Federação Brasileira pelo Progresso Feminino

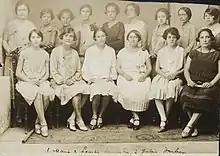
First Women Voters of Brazil. Natal, Rio Grande do Norte, 1928.

Inaugurated in 1837, the traditional Pedro II College was intended for the education of male students and was seen as a model for the country, as it offered a level of instruction that guaranteed access to higher education and surpassed other secondary schools. In 1883, Dr. Candido Barata Ribeiro requested the enrolment in the first year of his two daughters and Senator Pedro Leão Velloso authorised their admission to the school. Other girls also entered the school in that period. In 1885, there were 15 students enrolled, of whom only one was in her final year. However, at the end of that year the admission of girls was forbidden due to lack of budget for an inspector to accompany the pupils. In 1889, all the girls were transferred to other schools considered "suitable for girls."